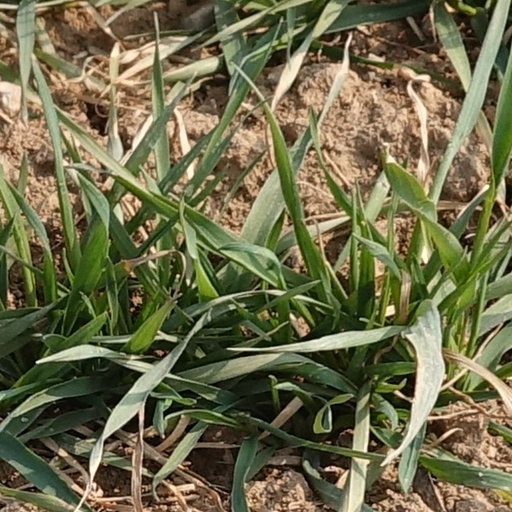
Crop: wheat